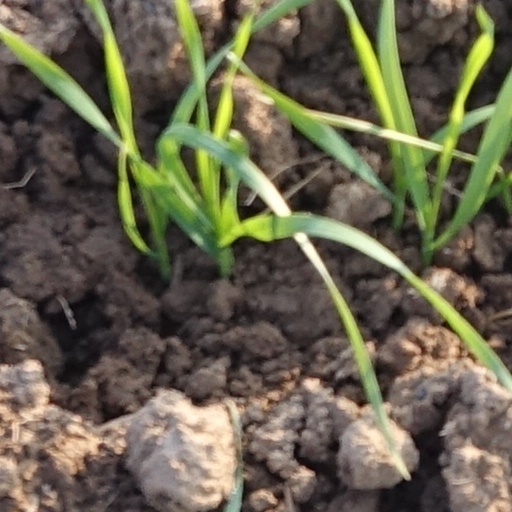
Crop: wheat